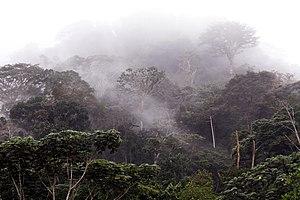
Ngog-Mapubi est une commune rurale du Cameroun, située dans le département de Nyong-et-Kelle et la région du Centre. Créée en 1972, elle comprend 18 villages regroupés en 10 communautés.